Cadillac CTS

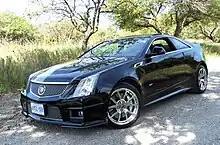
Cadillac CTS-V coupe

The second generation CTS-V is based on the new GM Sigma II platform. The rear-wheel-drive platform is the basis for the 2008 to present Cadillac CTS base model with which the CTS-V shares most of the body work. The suspension features coil springs front and rear. The front suspension is a control arm arrangement while the rear is an independent multi-link suspension. To improve the handling and comfort, the 2009 CTS-V uses BWI Group's MagneRide technology. The dampers, filled with magnetorheological fluid, are adjusted based on sensor readings that happen at 1 ms intervals. The sedan has four-wheel disc brakes similar to the first generation. The front brakes were increased in size to ventilated discs with six piston Brembo fixed calipers. The rear brakes are ventilated rotors with four piston calipers. Steering is speed-sensing hydraulic-assist rack-and-pinion. The steering ratio is 16.1:1. Tire sizes are 255/40ZR19 front and 285/35ZR19 rear on 19×9.0 inch and 19×9.5 inch wheels front and rear.